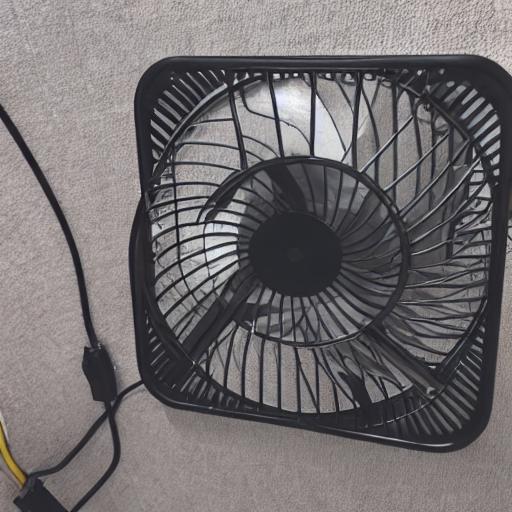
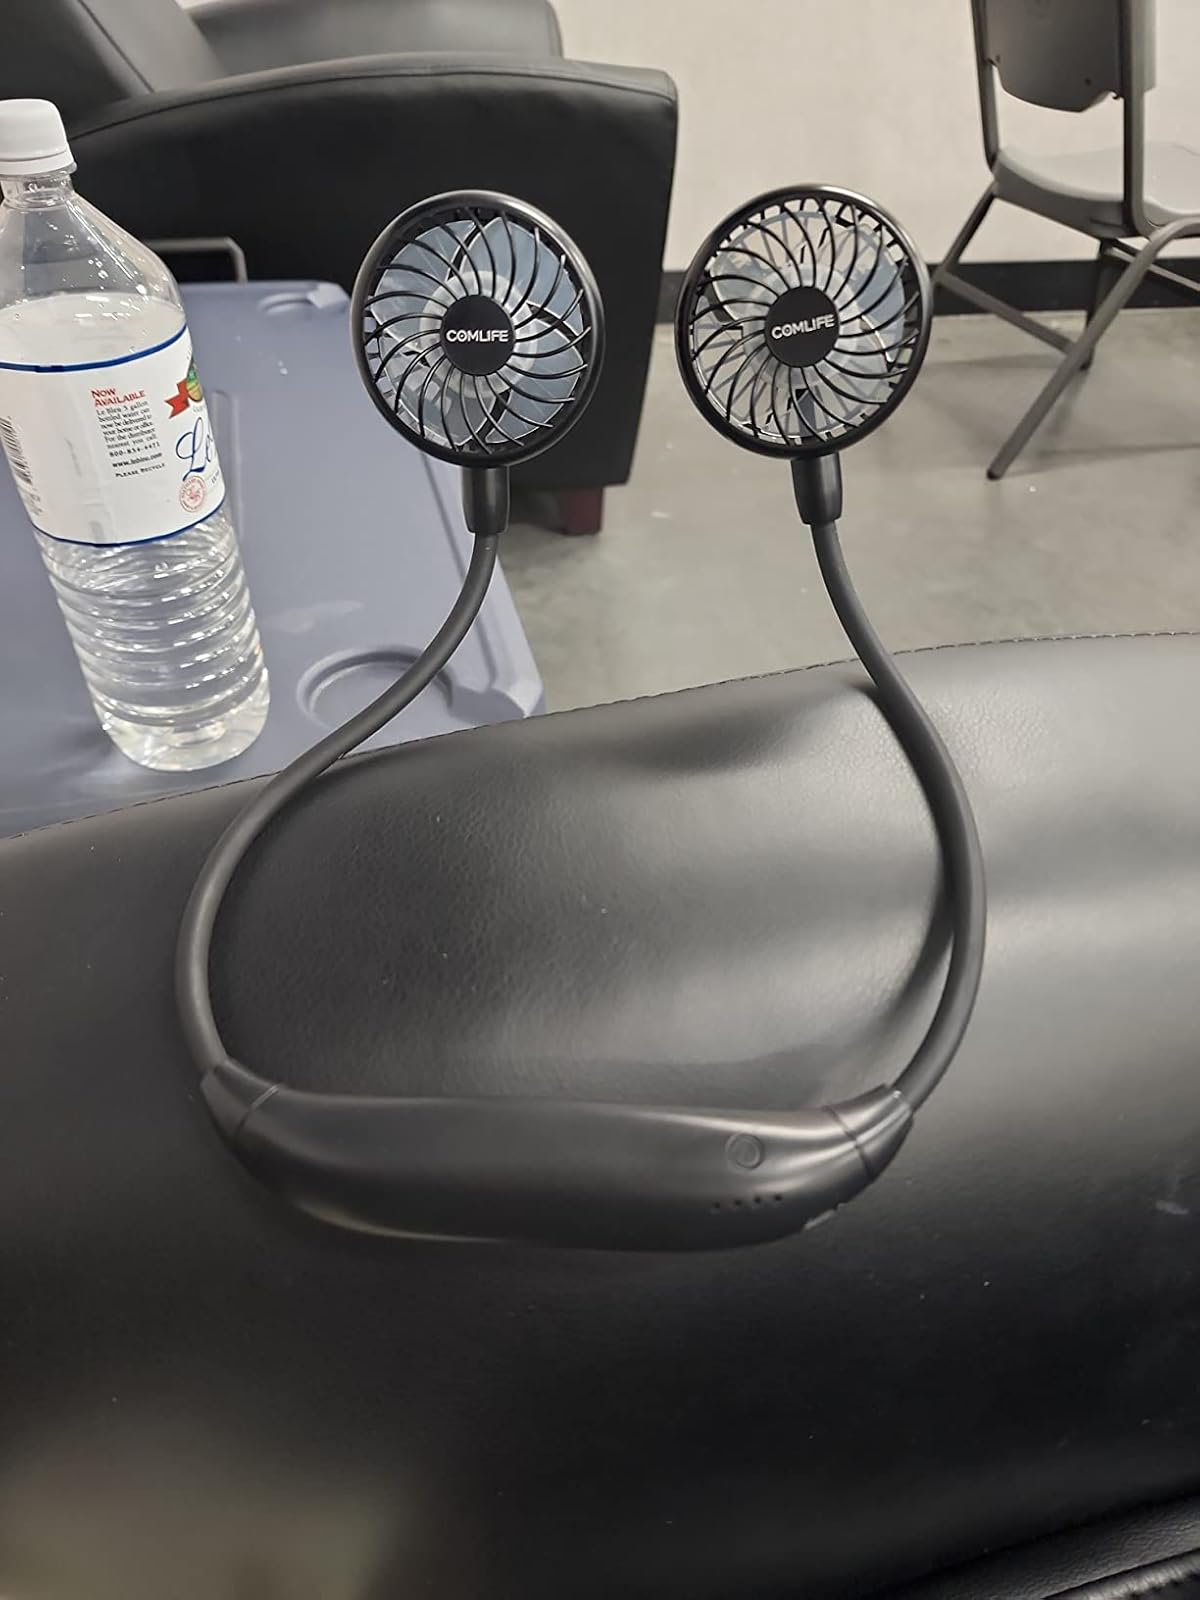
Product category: fan
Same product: no